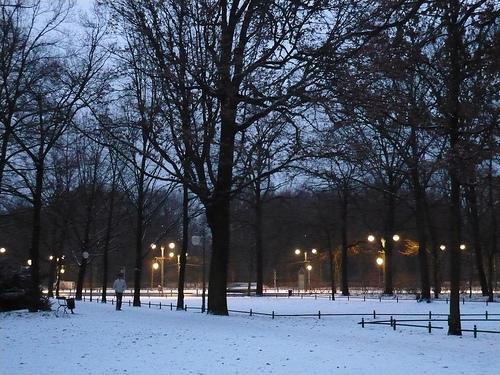
Weather: snow or frosty